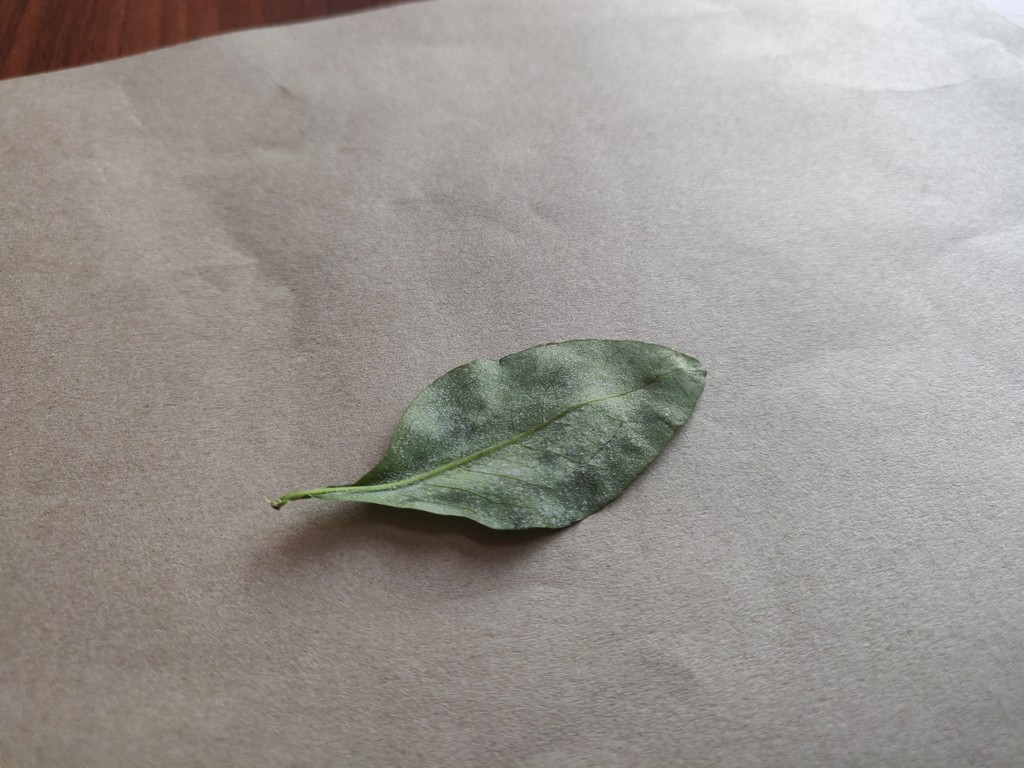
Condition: Unhealthy
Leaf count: single
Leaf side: back